Secrest Ferry Bridge

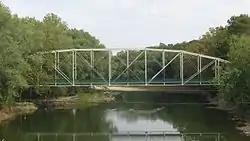
Secrest Ferry Bridge, September 2010

Secrest Ferry Bridge is a historic Pennsylvania through truss bridge located in Bean Blossom Township, Monroe County, Indiana and Wayne Township, Owen County, Indiana. It was built by the Lafayette Engineering Co. and Vincennes Bridge Co. in 1903. It is a single-span bridge of 316 feet in length and spans the West Fork of the White River.